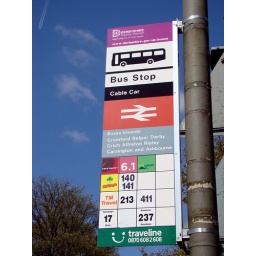
Plenty of information at this bus stop near the cable car and railway. station in Matlock Bath, Derbyshire.